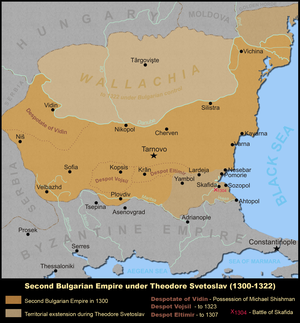
Andronic II Paléologue, né le 25 mars 1259 et mort au mont Athos le 13 février 1332, est un empereur byzantin du 11 décembre 1282 au 23 mai 1328. Il est le fils de Michel VIII Paléologue et de Théodora Vatatzès.
Théodore ou Todor Svetoslav de Bulgarie est tsar de Bulgarie de 1300 à 1322